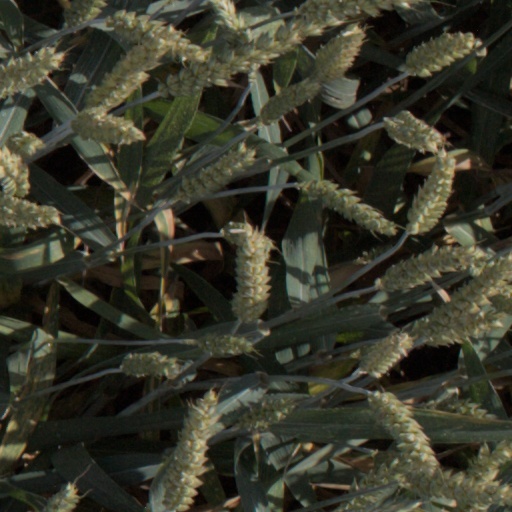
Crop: wheat